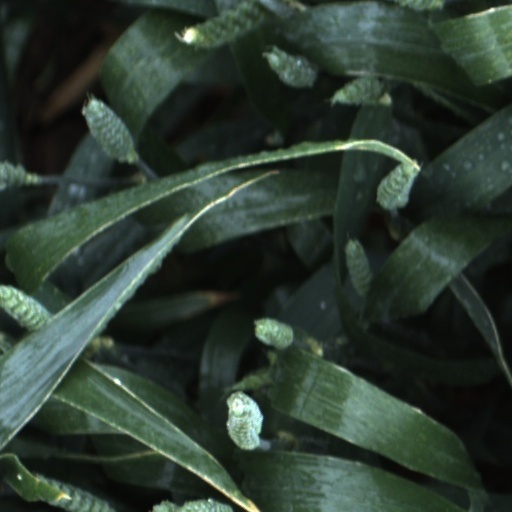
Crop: wheat